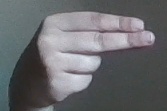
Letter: ain